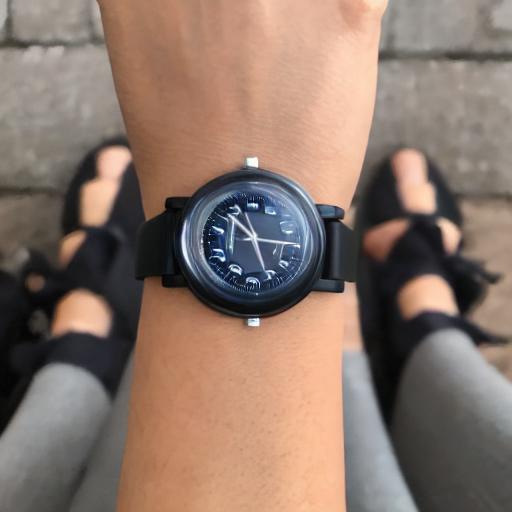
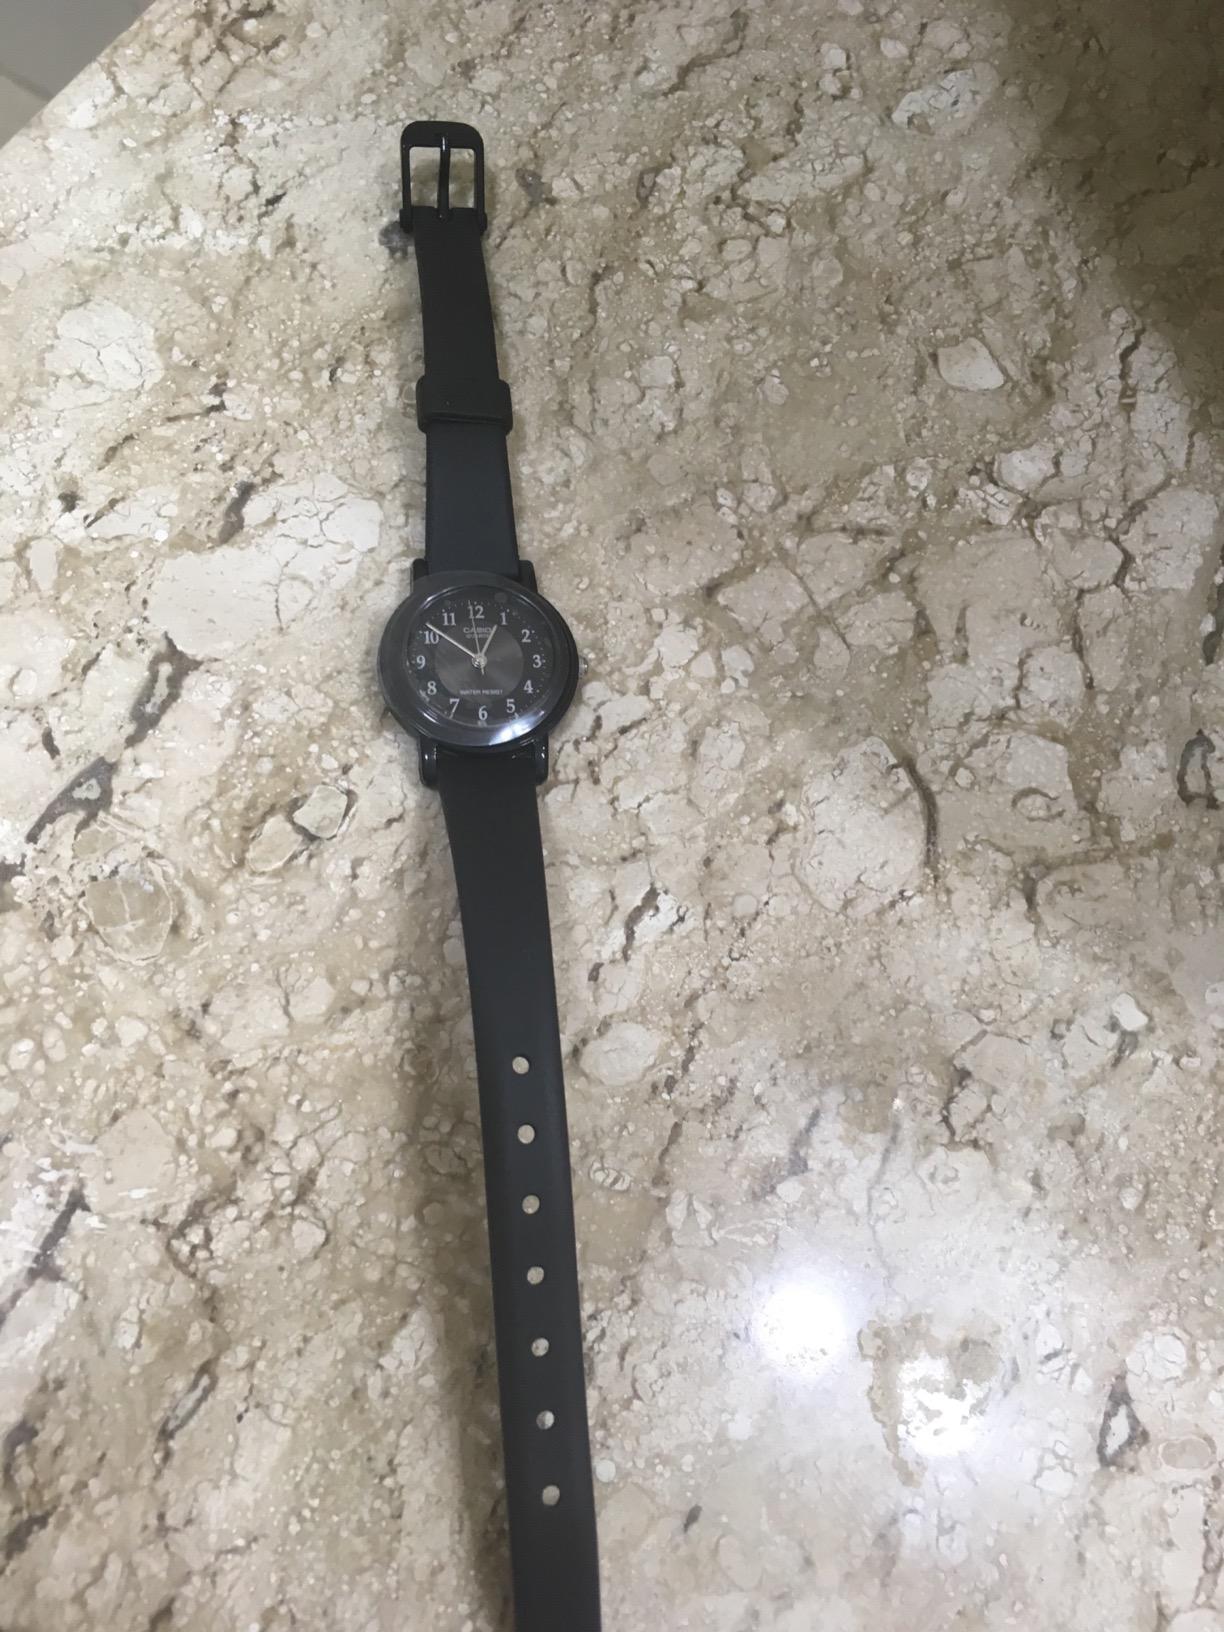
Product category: accessories_watch
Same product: no